Kwangmu Reform

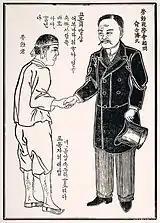
A cartoon during the Korean Empire that shows Yu Gil-jun, the former Yangban and a commoner using the same speech level with each other.

Following the collapse of the Gabo government proclaiming the abolition of the status system, the loyalists’ cabinet was formed in 1896. The new cabinet, which became the Kwangmu government after the establishment of the Korean Empire, introduced systematic measures for abolishing the traditional class system. One of these was the new household registration system, reflecting the goals of formal social equality, which was implemented by the loyalists’ cabinet. Whereas the old registration system signified household members according to their hierarchical social status, the new system called for an occupation.